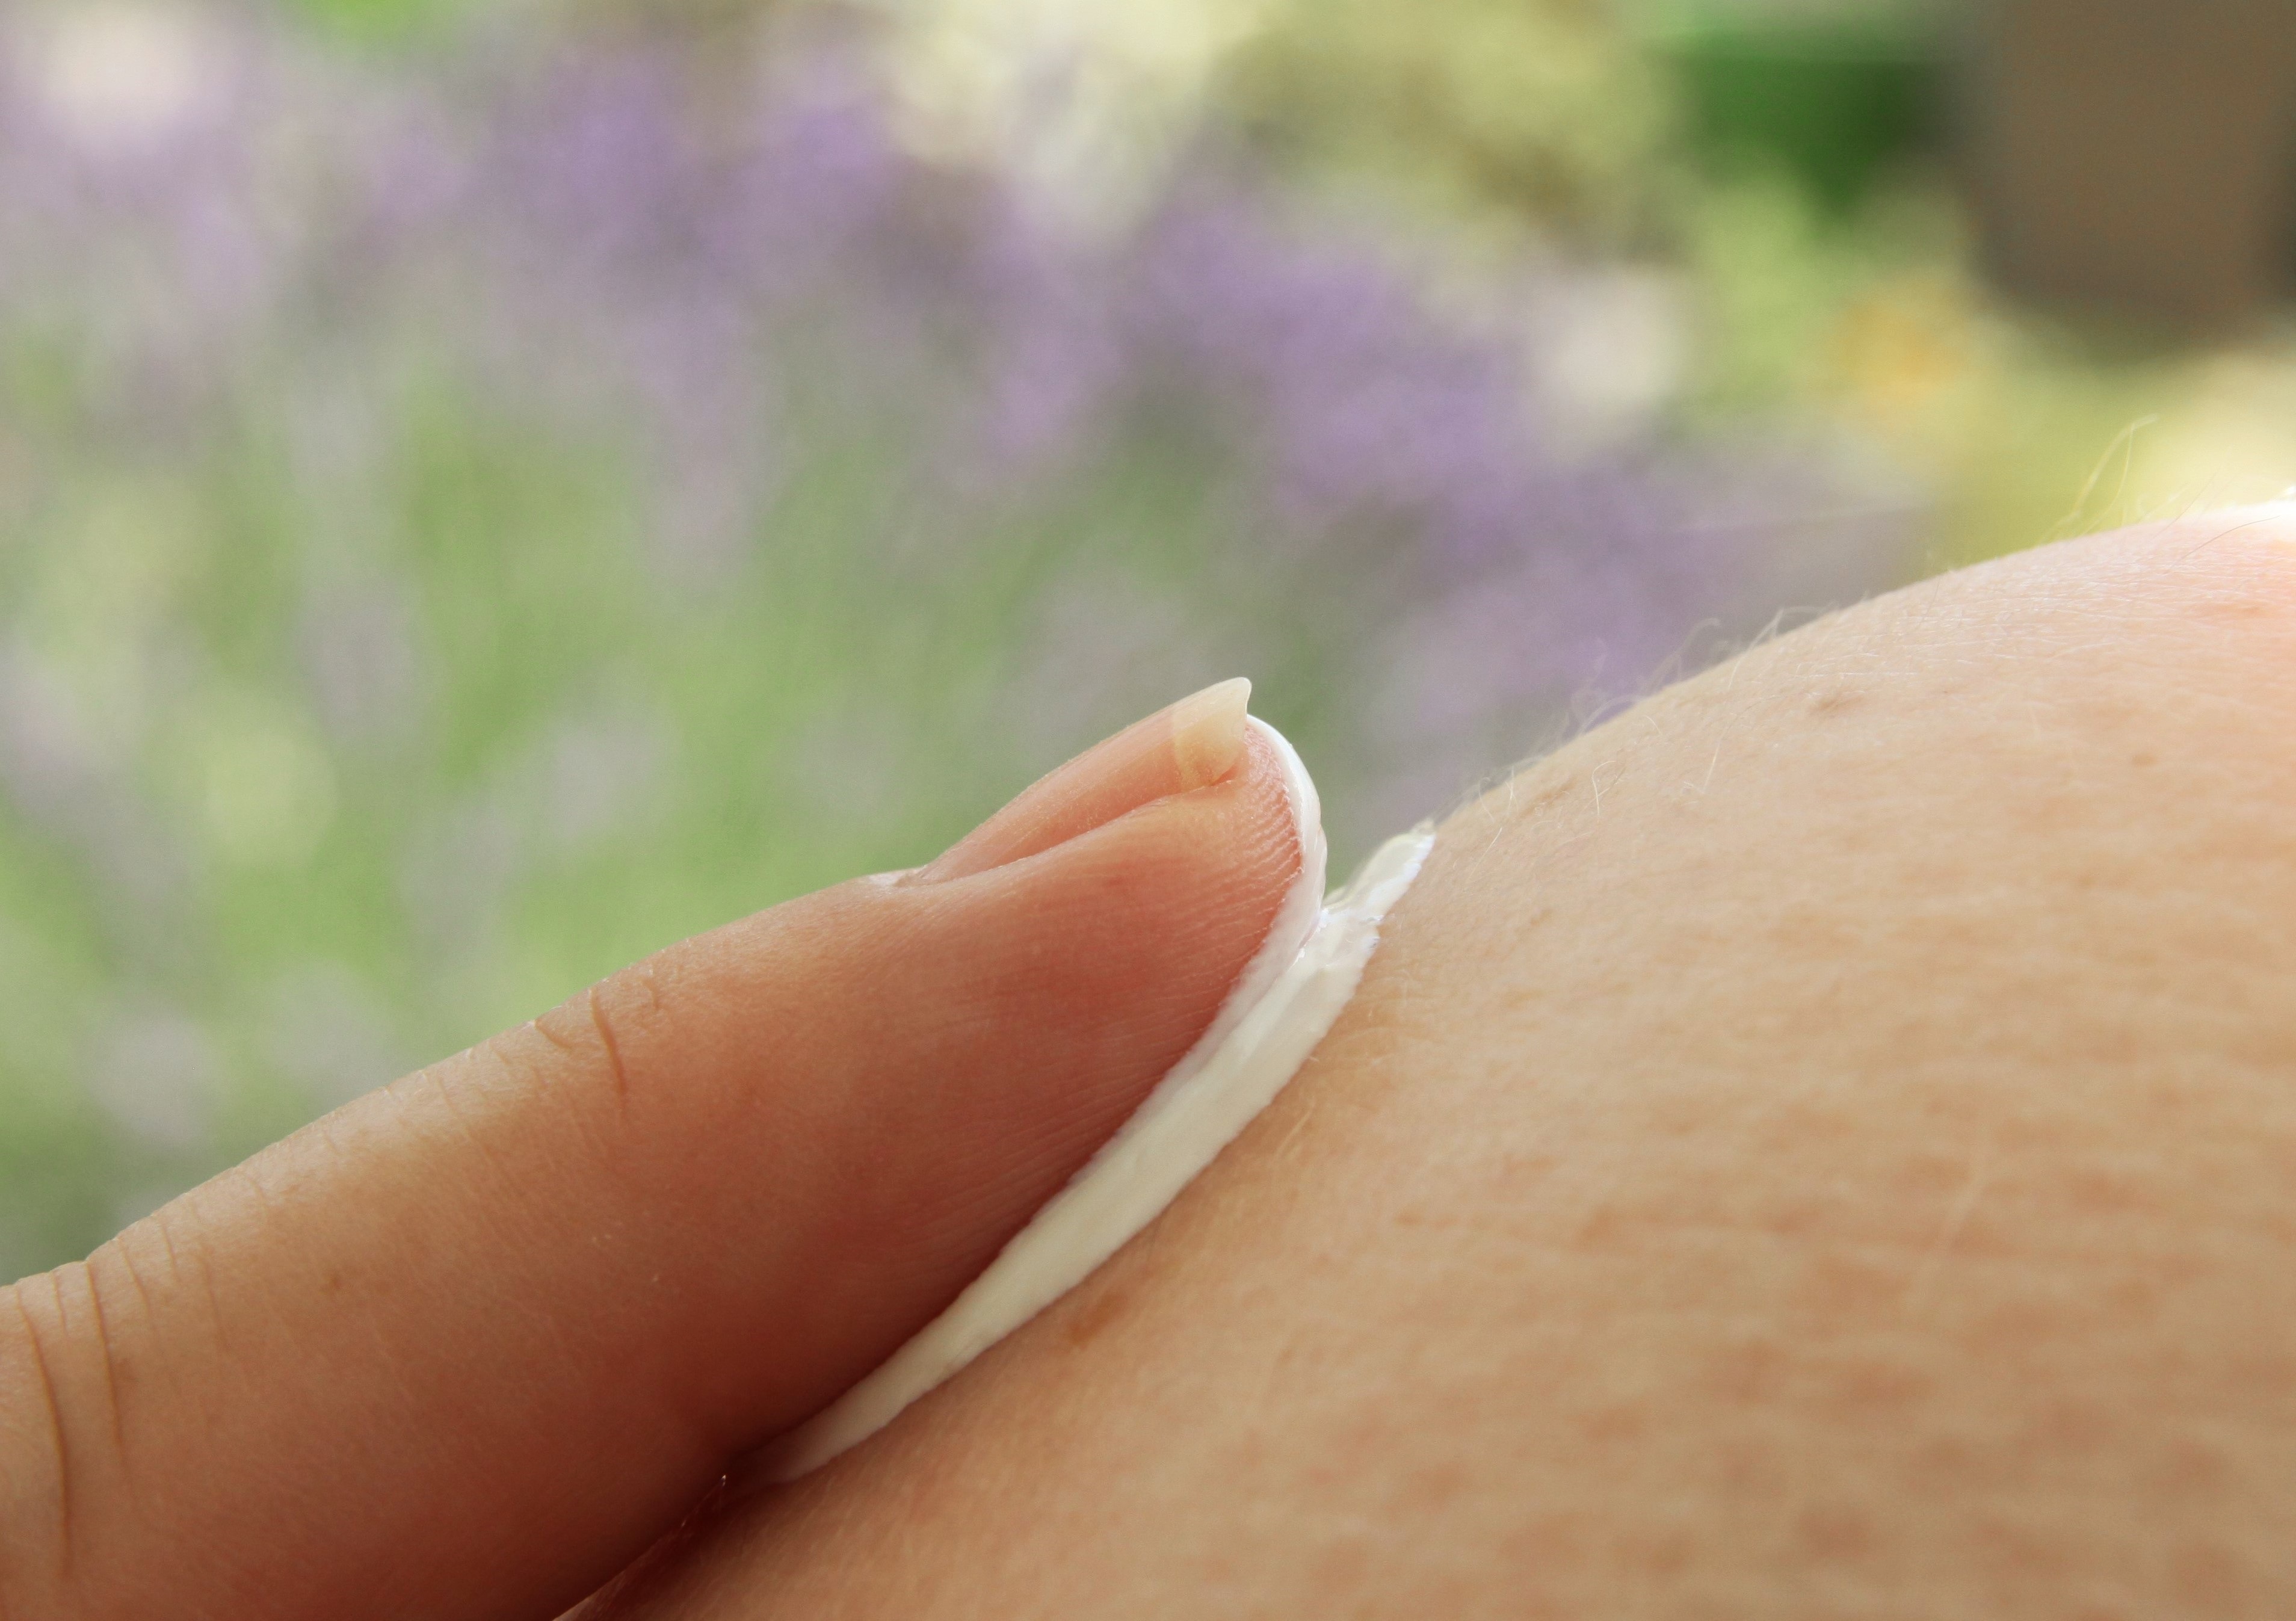
hand, grass, plant, photography, leaf, flower, petal, summer, vacation, leg, finger, care, cream, close up, human body, spa, eye, skin, organ, massage, suncare, treatment, skincare, pampering, macro photography, applying, lotion, pamper, skin care, sunscreen, moisturizing, sunblock, healthy skin, skin care beauty, moisturizer, suncream, bodycare, bodylotion, spf